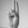
ASL letter: U